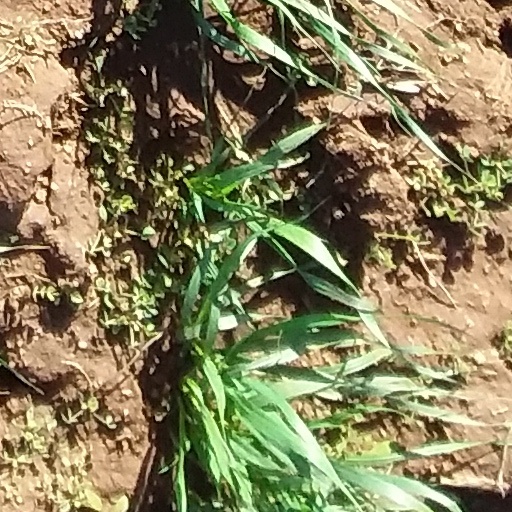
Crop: wheat